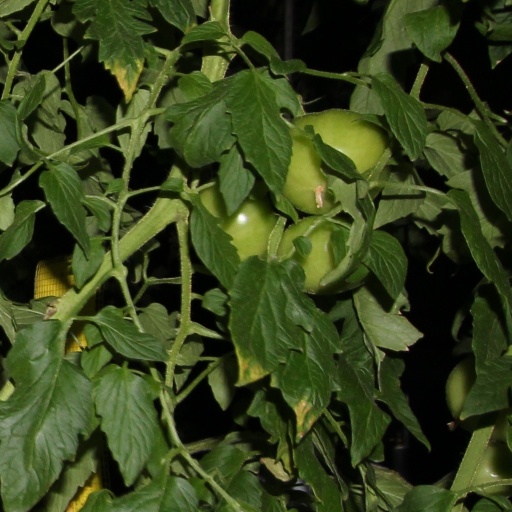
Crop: tomato